Energy dome

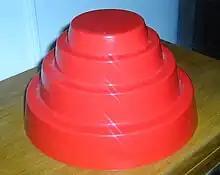
2008 energy dome manufactured by FDOS Design

An energy dome is a hat often worn by the American new wave band Devo as part of the members' stage outfits. The dome was first worn during the band's "Freedom of Choice" campaign of 1980. It reappeared in the 1982, 1988, and 1990 tours, as well as most performances since 1997. The domes were custom made for the band from vacuum formed plastic, in a distinctive round, ziggurat shape, and are occasionally—and incorrectly—referred to as "power domes" or "flowerpots". The shape is also reminiscent of the Waldviertel Pyramid. When asked about the story behind the hats, Mark Mothersbaugh recounted: